Cheranallur

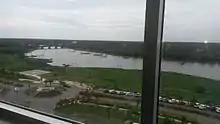
Cheranallur backwaters

The National Highway 66, which connects Cochin with Mumbai-Panvel, goes through Cheranalloor crossing the Vallarpadam International Container National Highway National Highway 47C (India) (the only junction between the two Highways). Cheranallur is a place surrounded by backwaters, and brackish lagoons which are commonplace in Kerala. The former ruler of these area was known as "Cheranallor Karthavu" - he was one of the influential lords around Cochin area before the Sakthan Thampuran of Cochin.